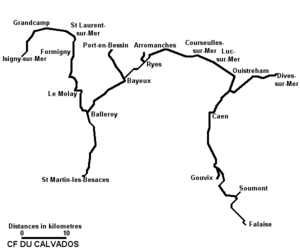
Plan du réseau des Chemins de Fer du Calvados